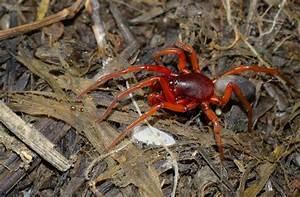
spider